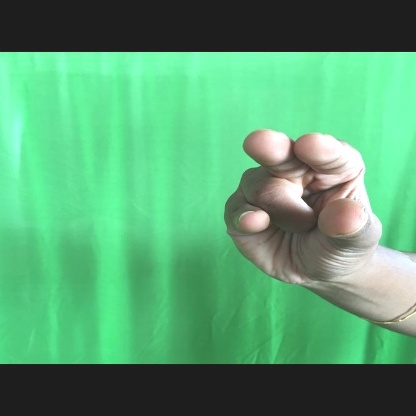
Mudra: Kangulam